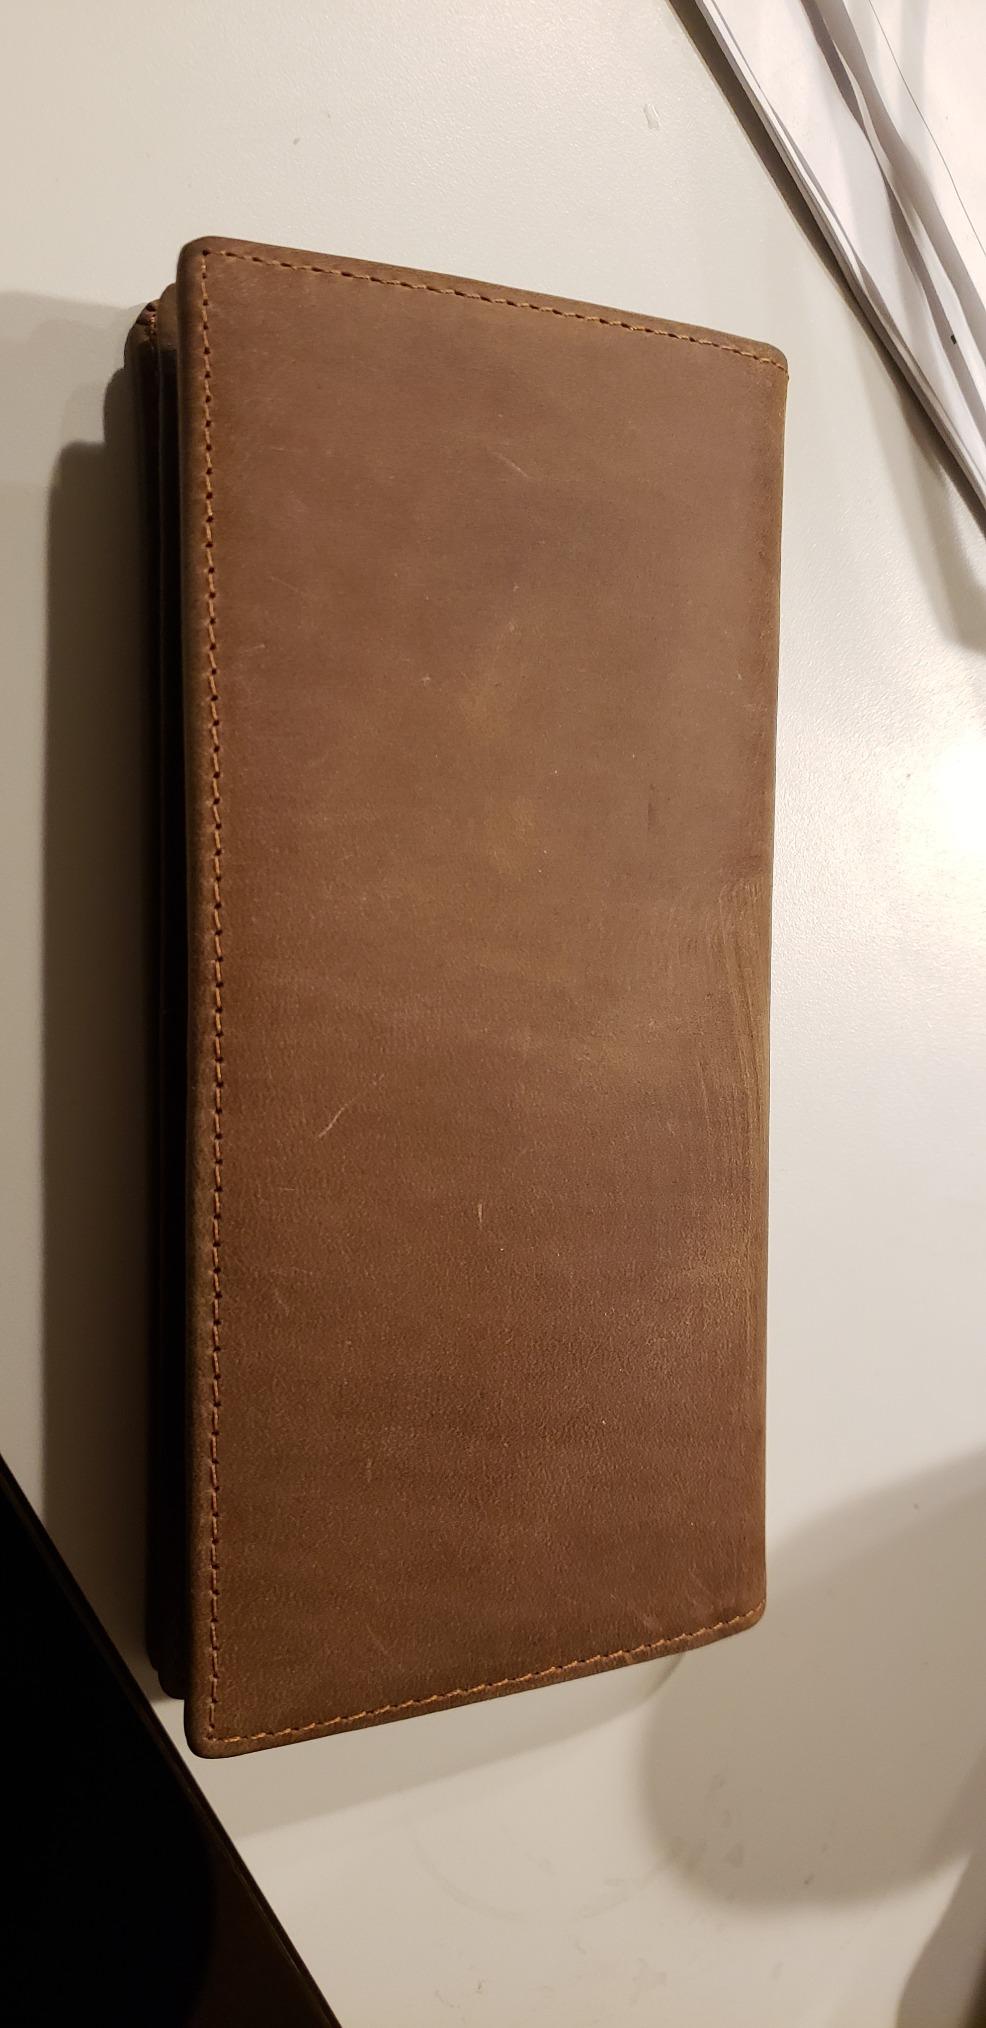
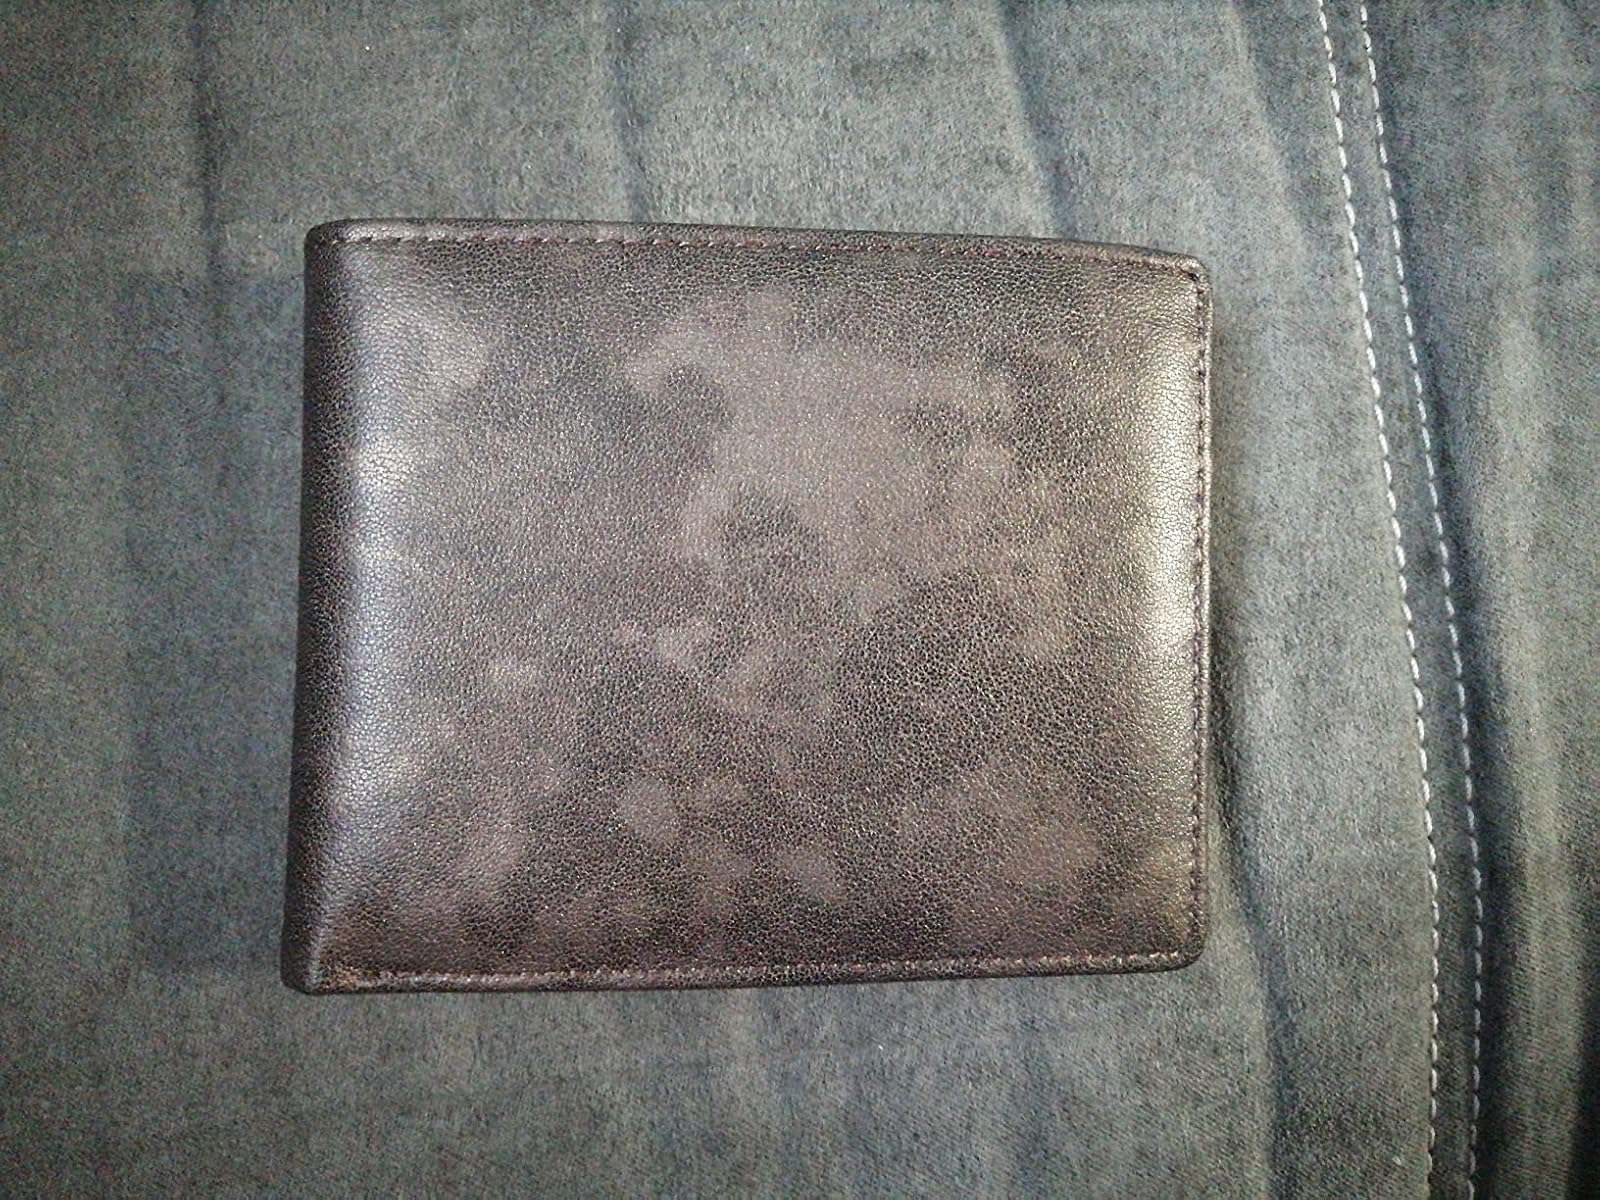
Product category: accessories_wallet
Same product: no